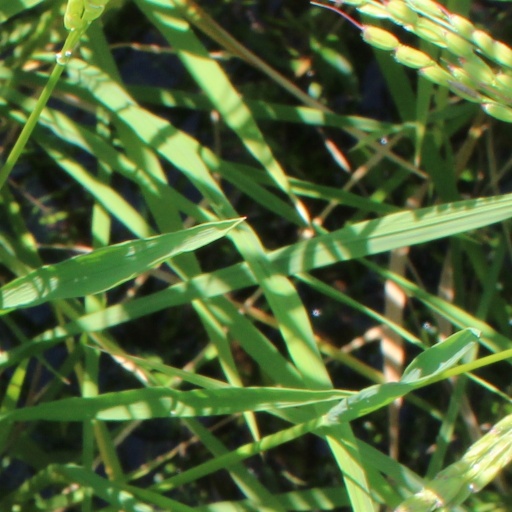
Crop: rice